Southwestern University of Finance and Economics

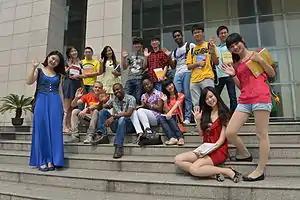
SWUFE students

Southwestern University of Finance and Economics has 100 student associations (excluding student associations sponsored by enterprises) covering five domains: thoughts and theories, academic and technology, arts and culture, physical training, public welfare and practice and communication. To name a few: the Research on Philosophy Club, MUN, Starting Point Drama Club, Hip-pop, Green Development Association, Oracle Club, Pre Guide for Career magazine, etc.